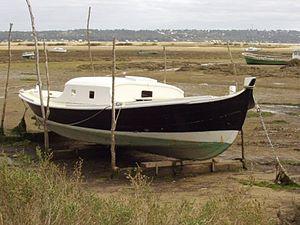
Pinasse d'Andernos les Bains - Bassin D'arcachon, France, 2003
Une pinasse du bassin d'Arcachon ou pinassote est une petite embarcation à fond plat, à voile au tiers et avirons puis à moteur. Elle est utilisée traditionnellement pour la pêche et l'ostréiculture.